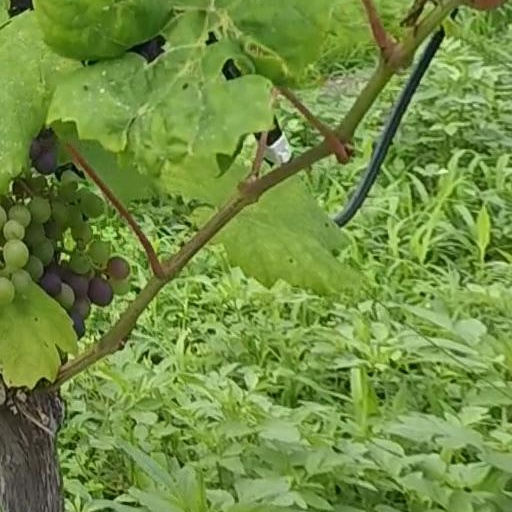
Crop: grape